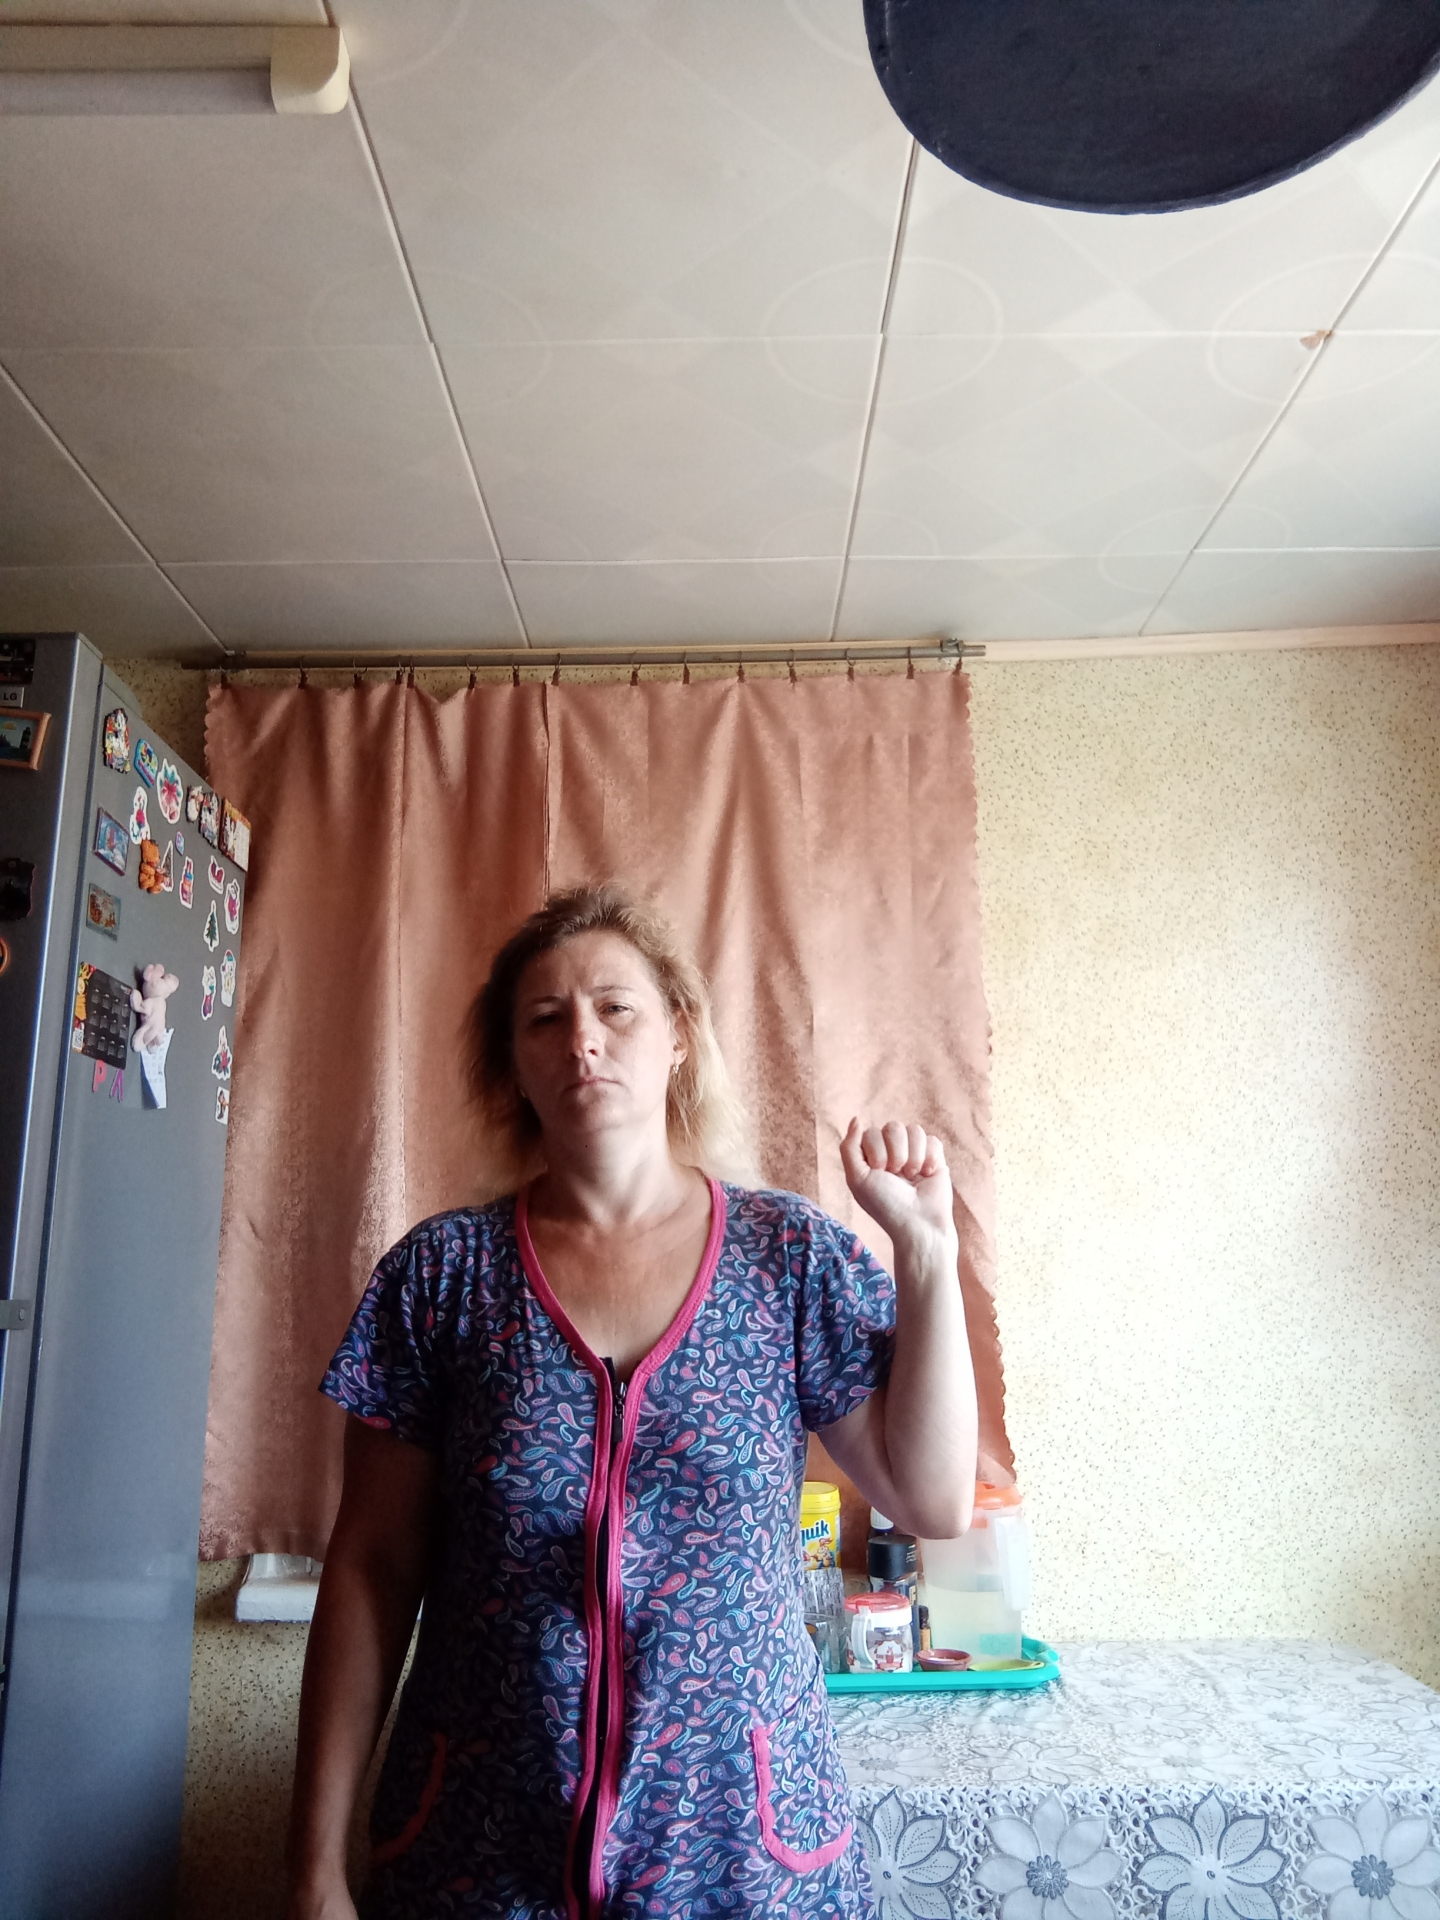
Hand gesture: fist